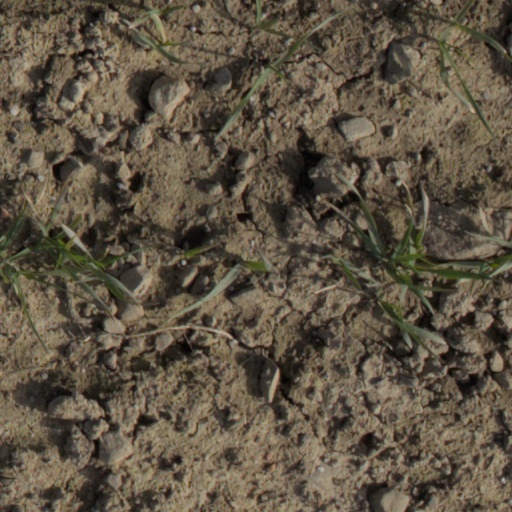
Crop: wheat